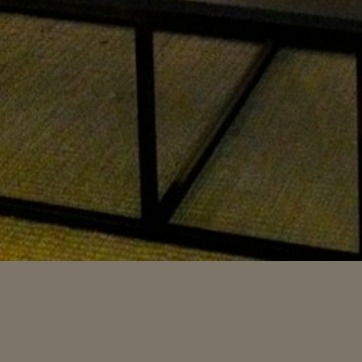
Material: metal